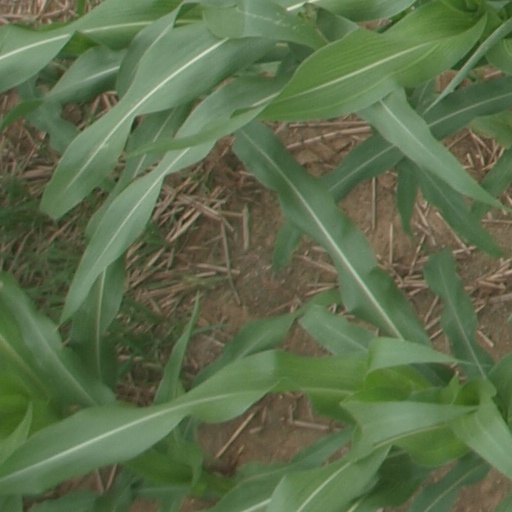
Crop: maize; corn